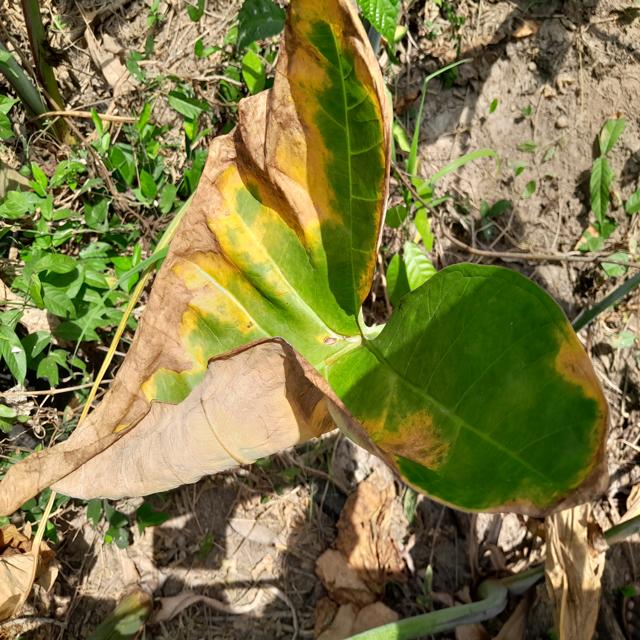
Label: Late_Blight